Fox hunting

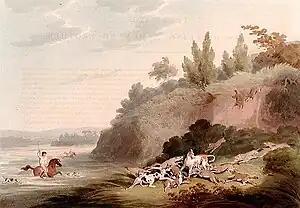
"Hunting Jackals" by Samuel Howitt, illustrating a group of golden jackals rushing to the defence of a fallen pack-mate

Other species than the red fox may be the quarry for hounds in some areas. The choice of quarry depends on the region and numbers available.